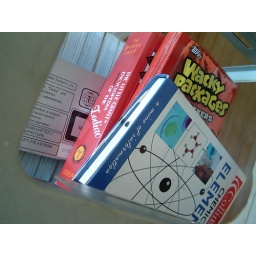
tower case shelf - from above